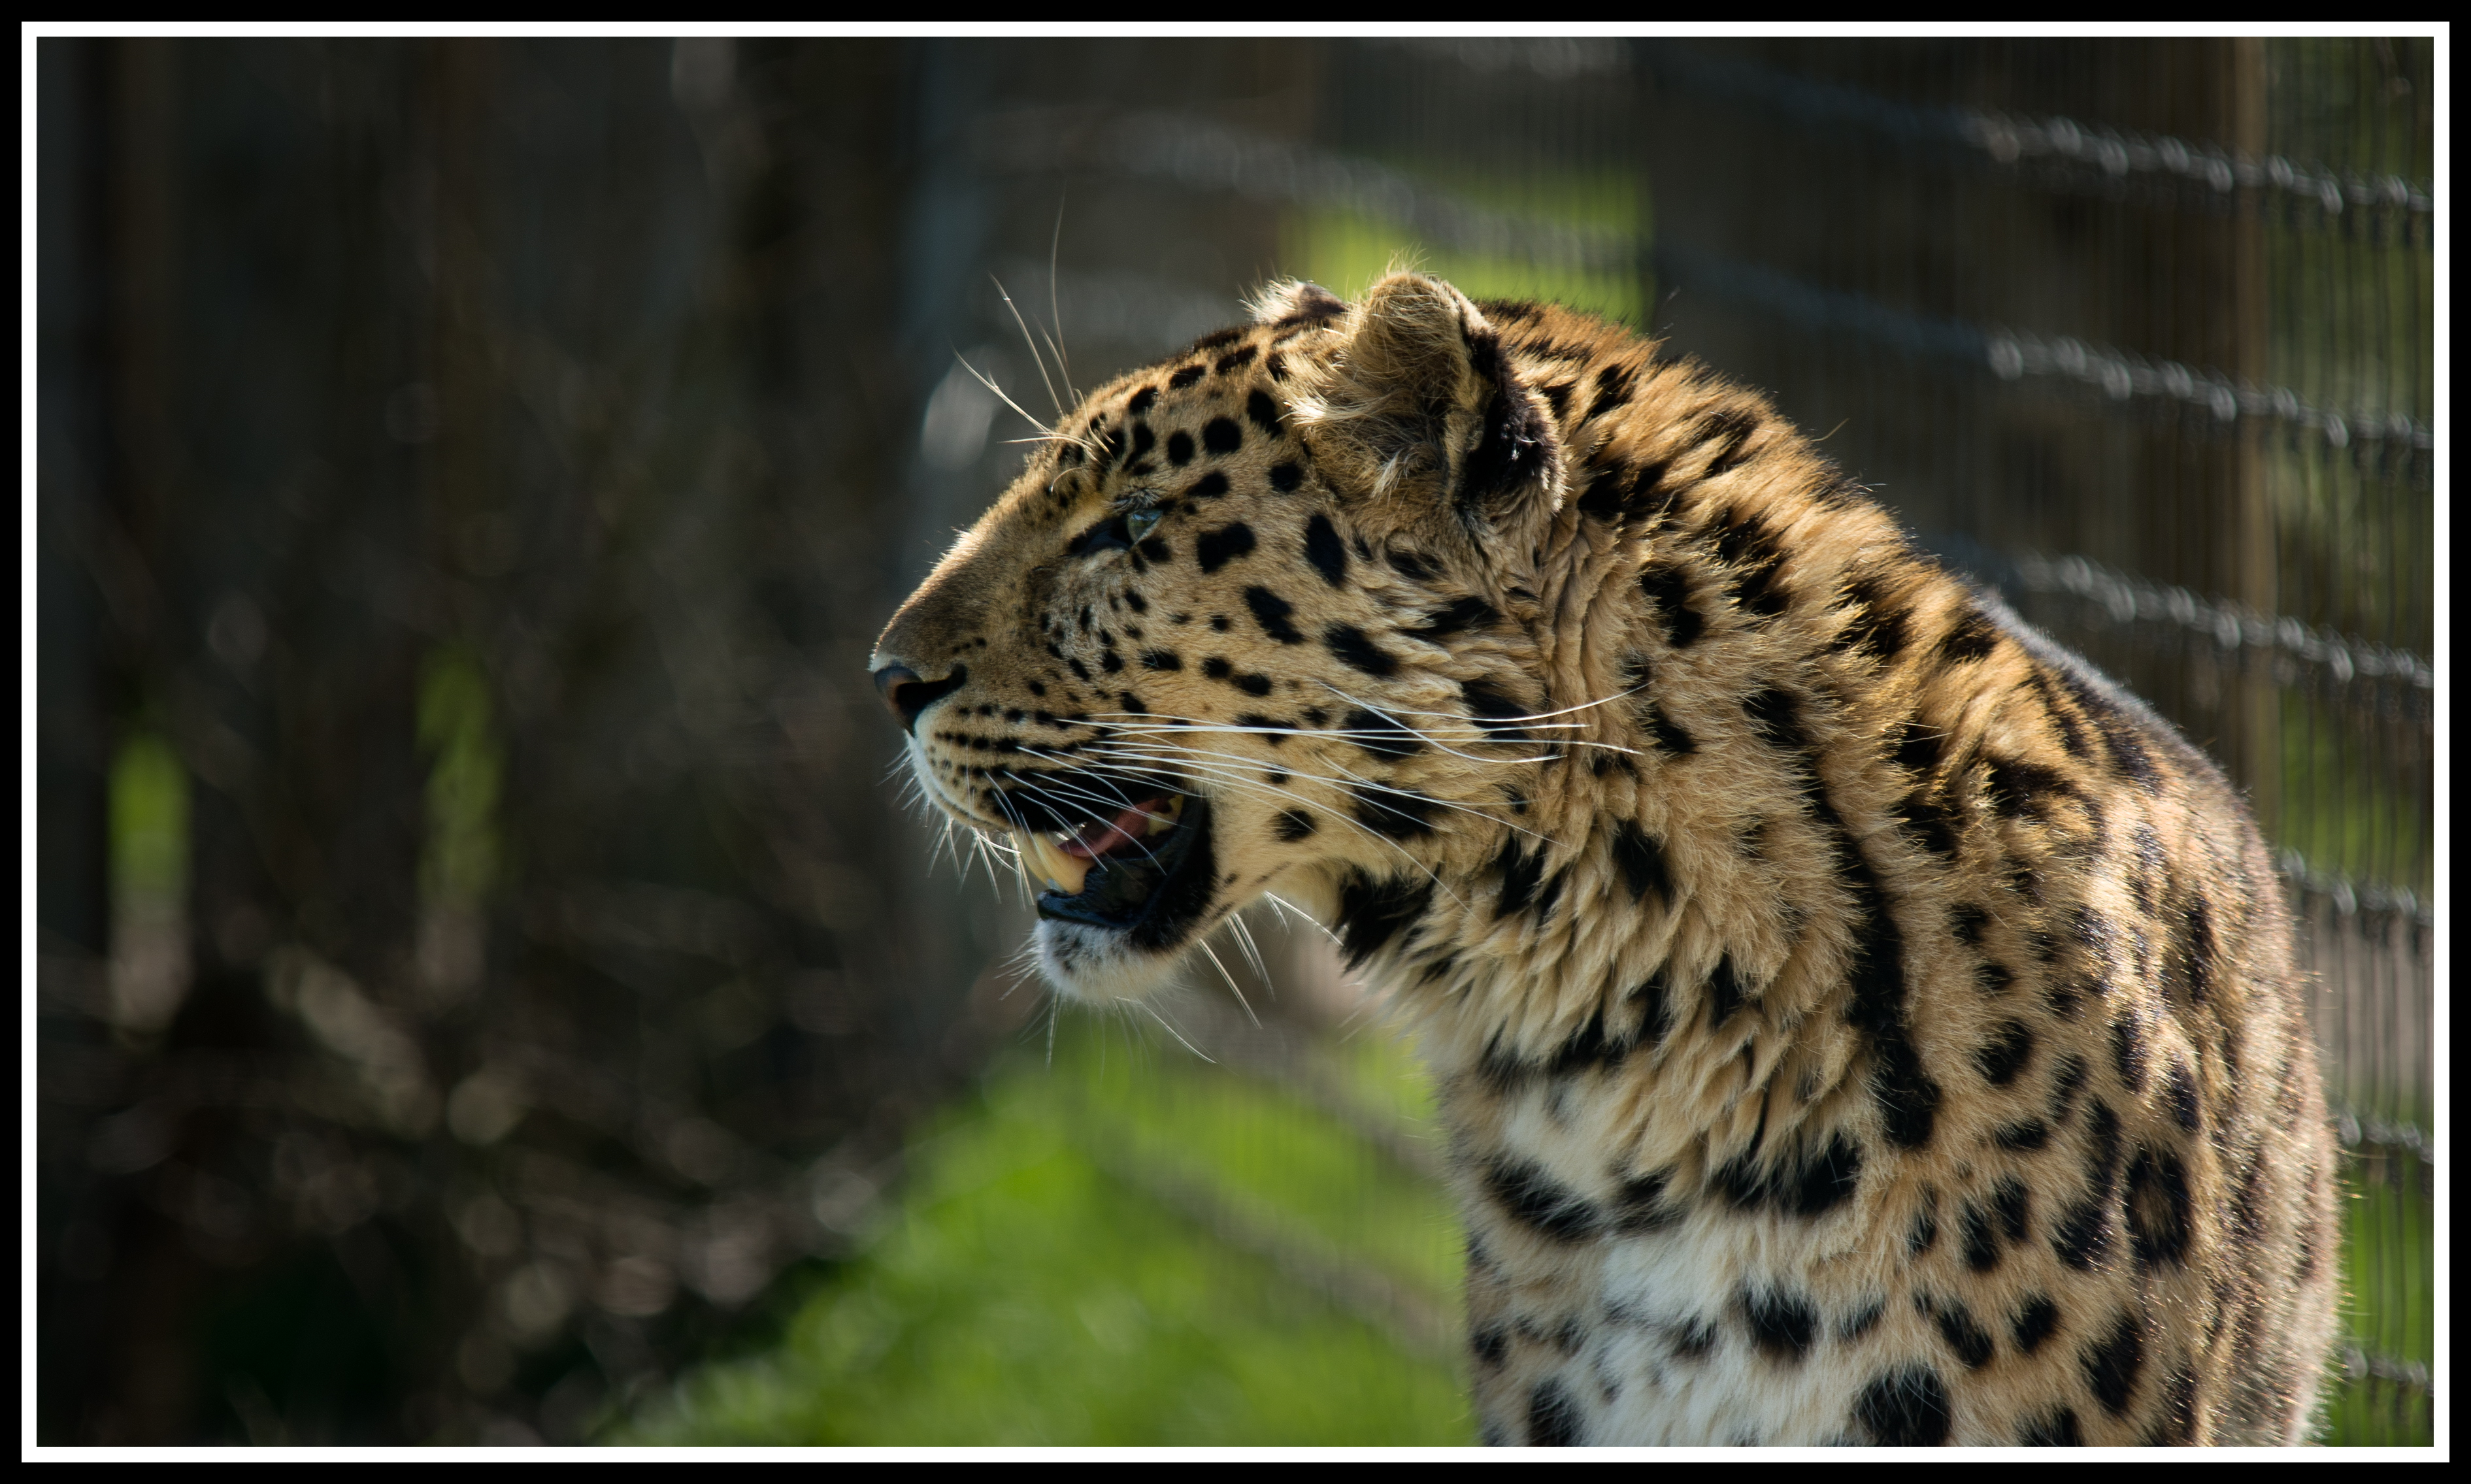
sharp, animal, wildlife, zoo, fur, cat, feline, mammal, nikon, fauna, leopard, cage, enclosure, yorkshire, whiskers, tiger, stripes, pelt, skin, vertebrate, big, sigma, jaguar, teeth, captive, tiber, organism, caged, doncaster, yorkshirewildlifepark, snow leopard, big cats, cat like mammal